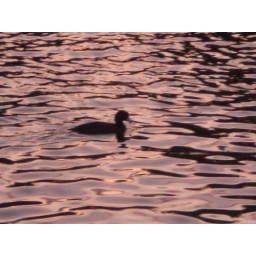
duck in the water